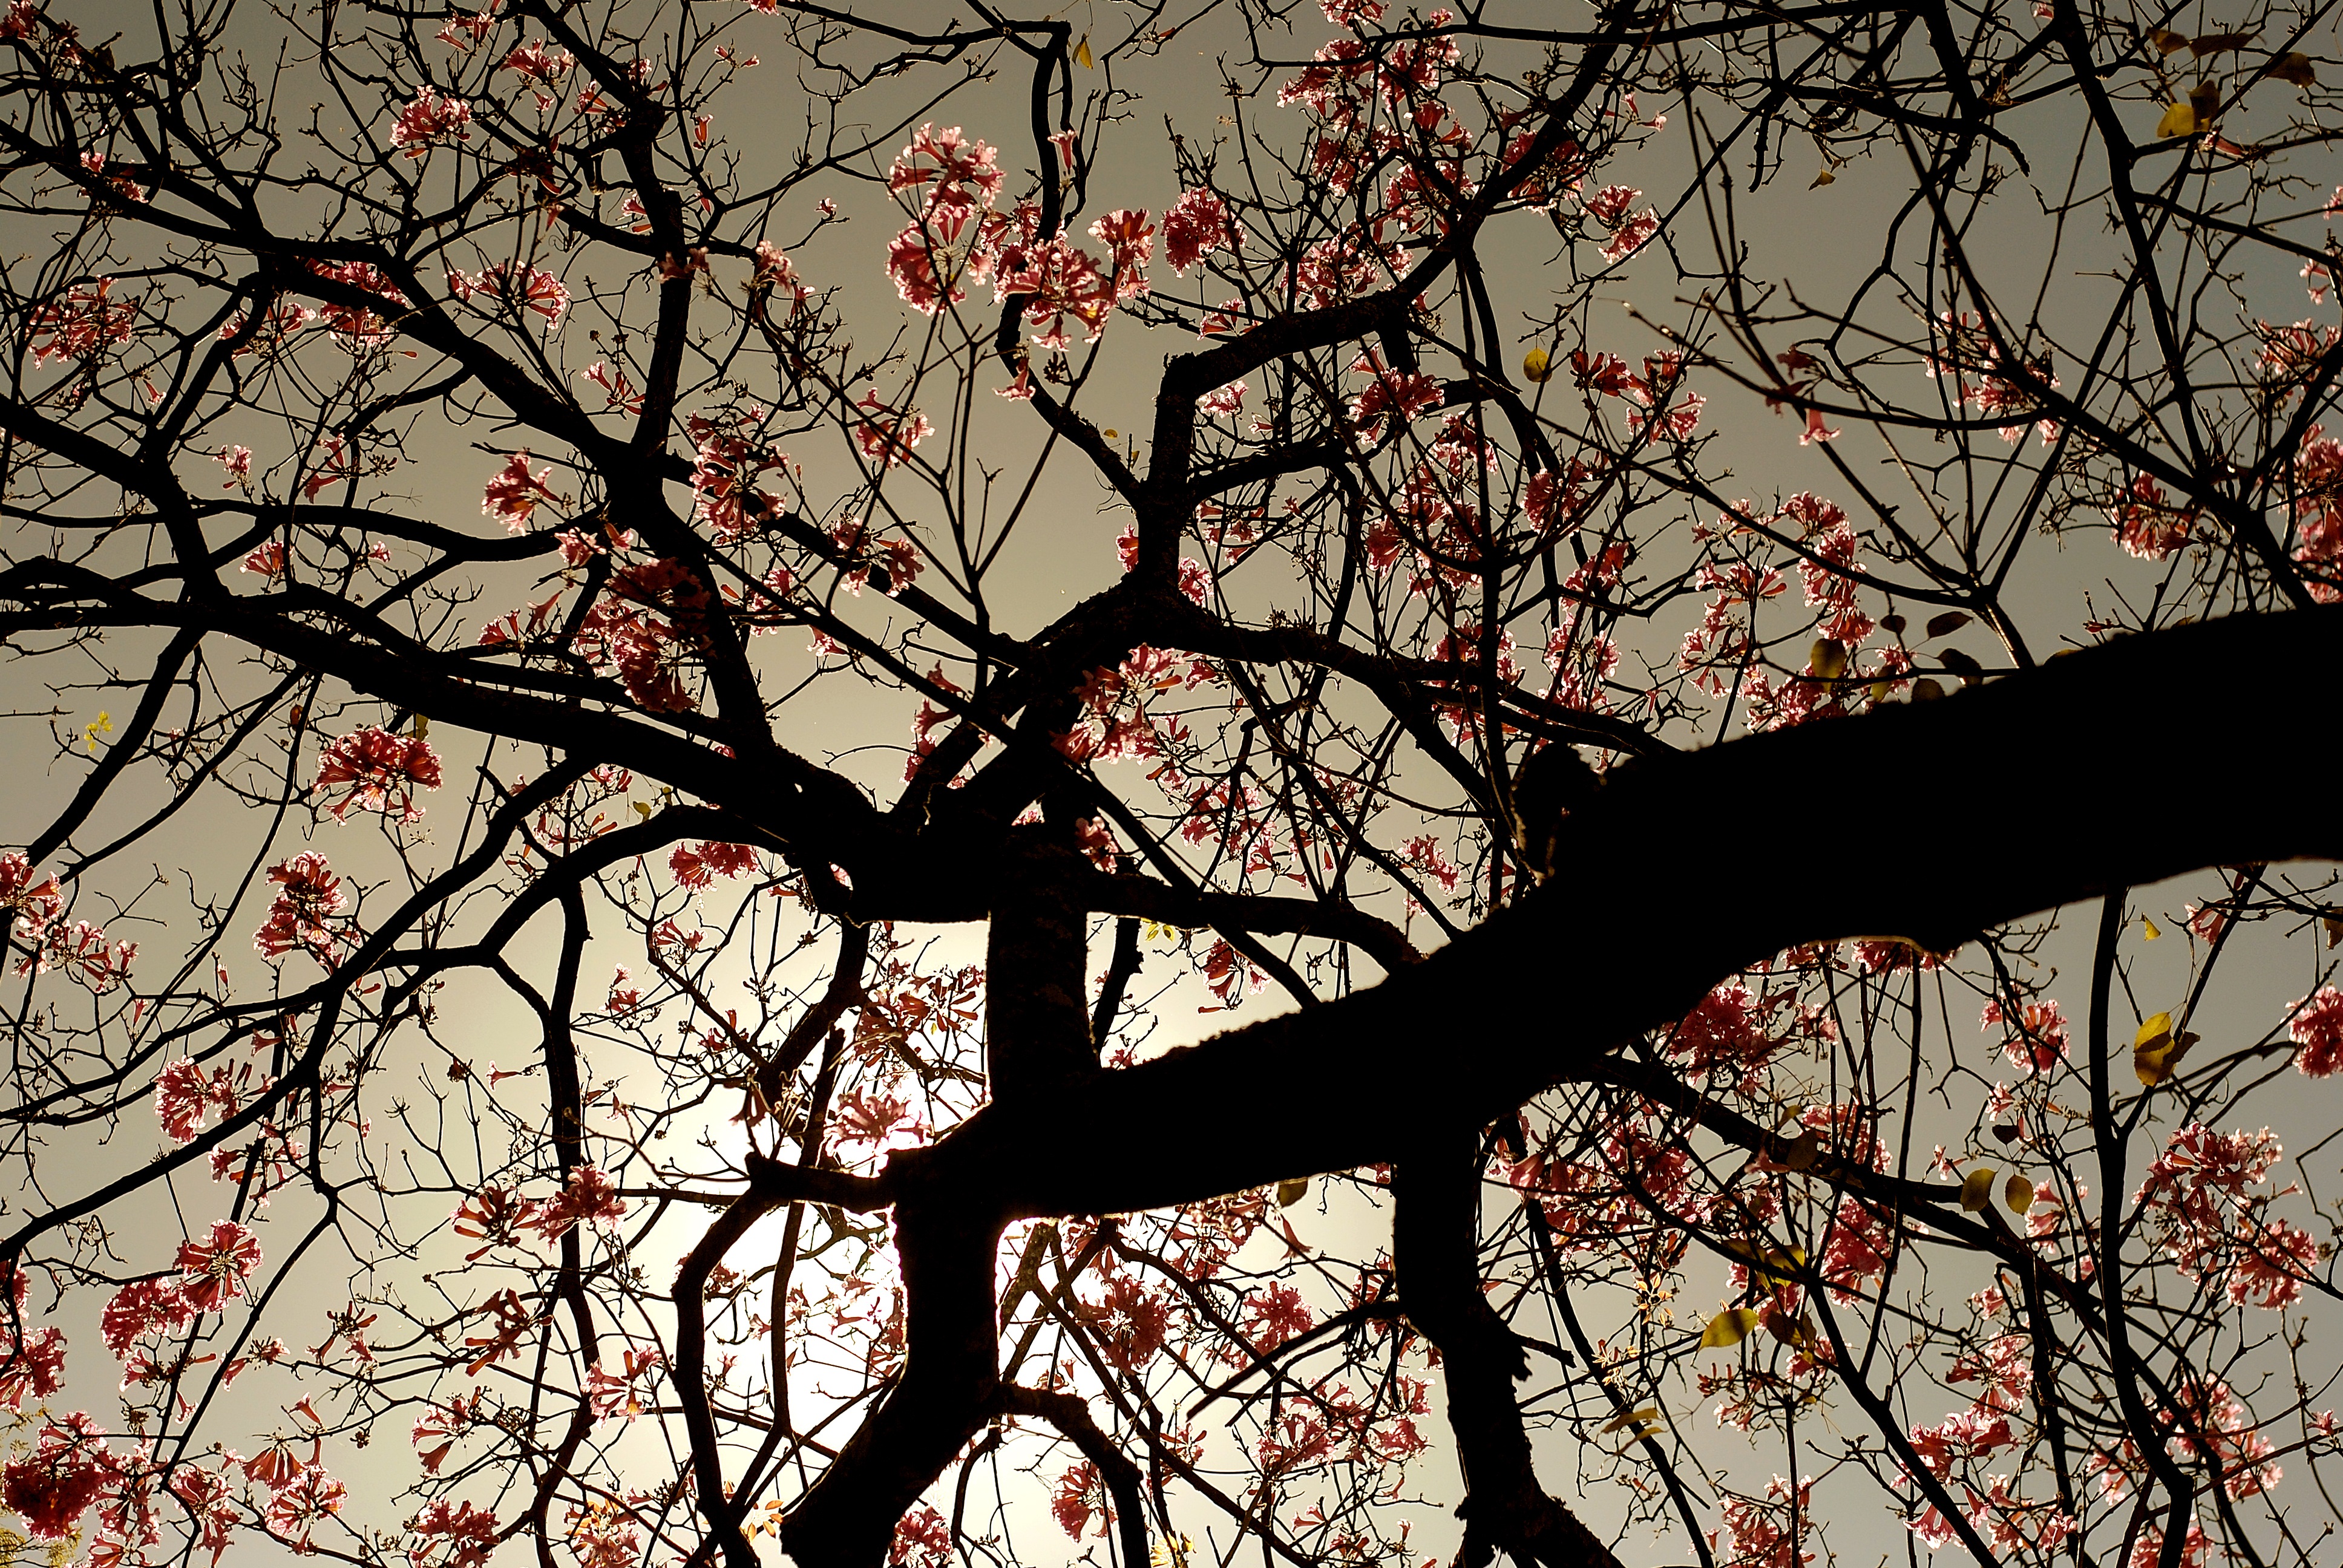
tree, nature, branch, blossom, plant, leaf, flower, spring, autumn, garden, season, cherry blossom, twig, flowers, public garden, woody plant